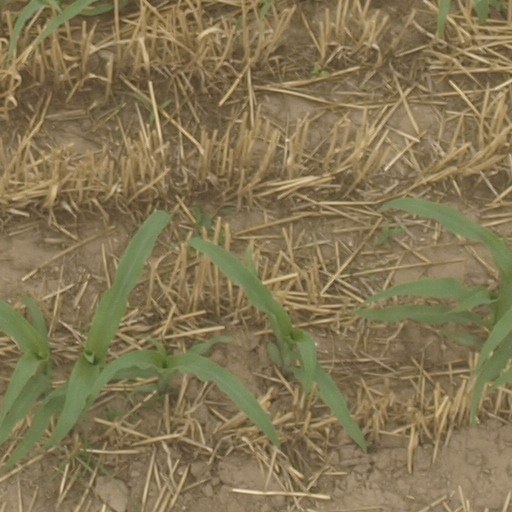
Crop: maize; corn